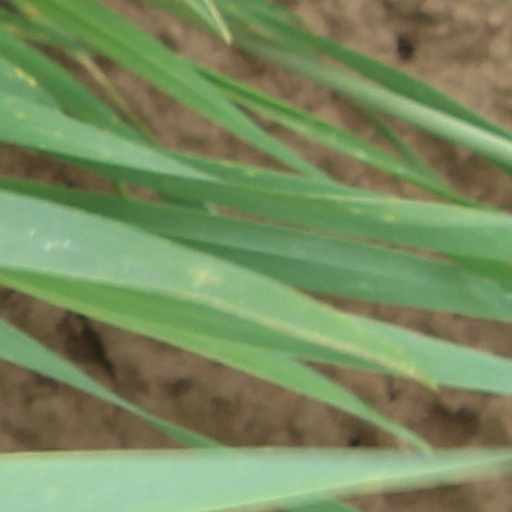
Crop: wheat